Santa María Tonameca

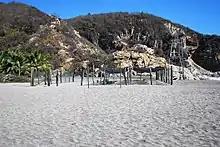
Protected turtle eggs incubating in La Ventanilla

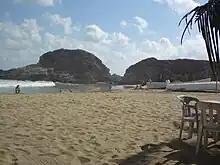
Beach San Agustinillo

The main beaches and tourist attractions for the municipality are the communities of Mazunte, La Ventanilla, San Agustinillo and Agua Blanca. In 2002, most of the Oaxaca coast was designated as turtle sanctuary. The Centro Mexicano de la Tortuga in Mazunte has its origins in turtle research and protection that was begun here in 1967. Efforts to convince the local populations to conserve the species were resisted as people feared for their livelihoods. The federal government banned the hunting of sea turtles and the sale of their meat and eggs to protect the various species that come here to breed.